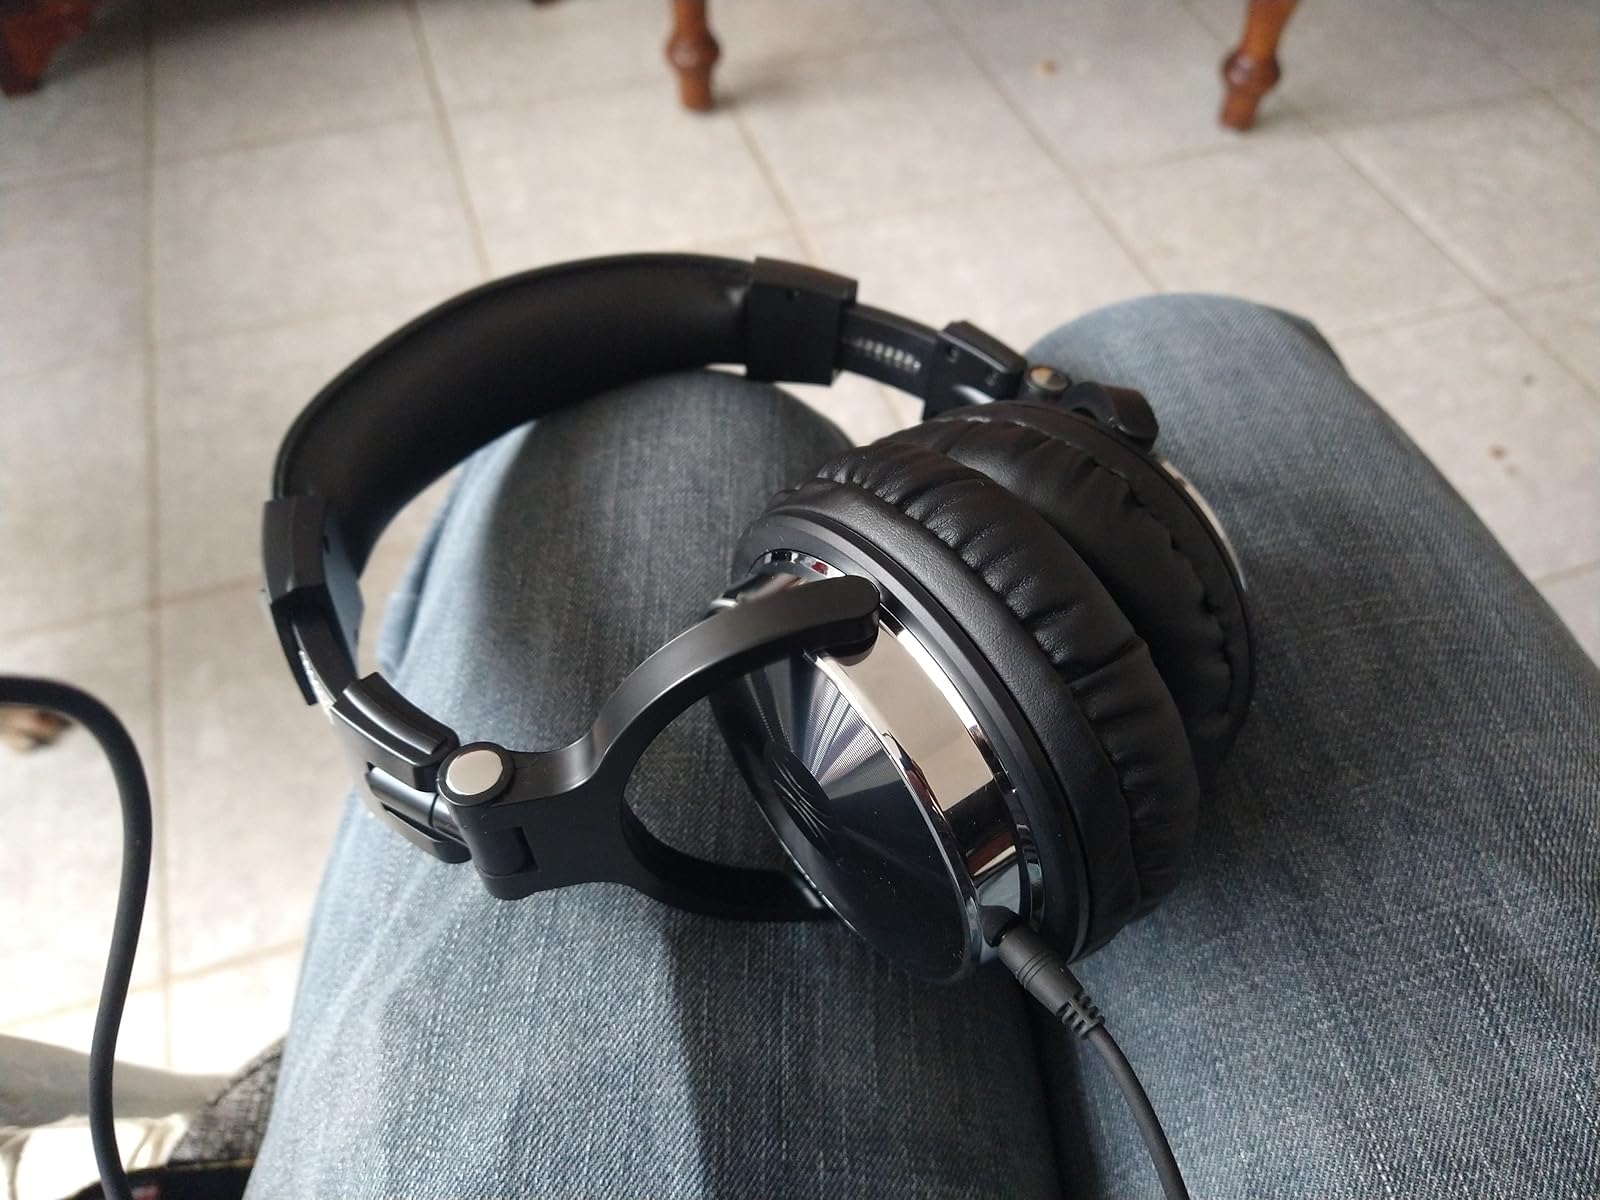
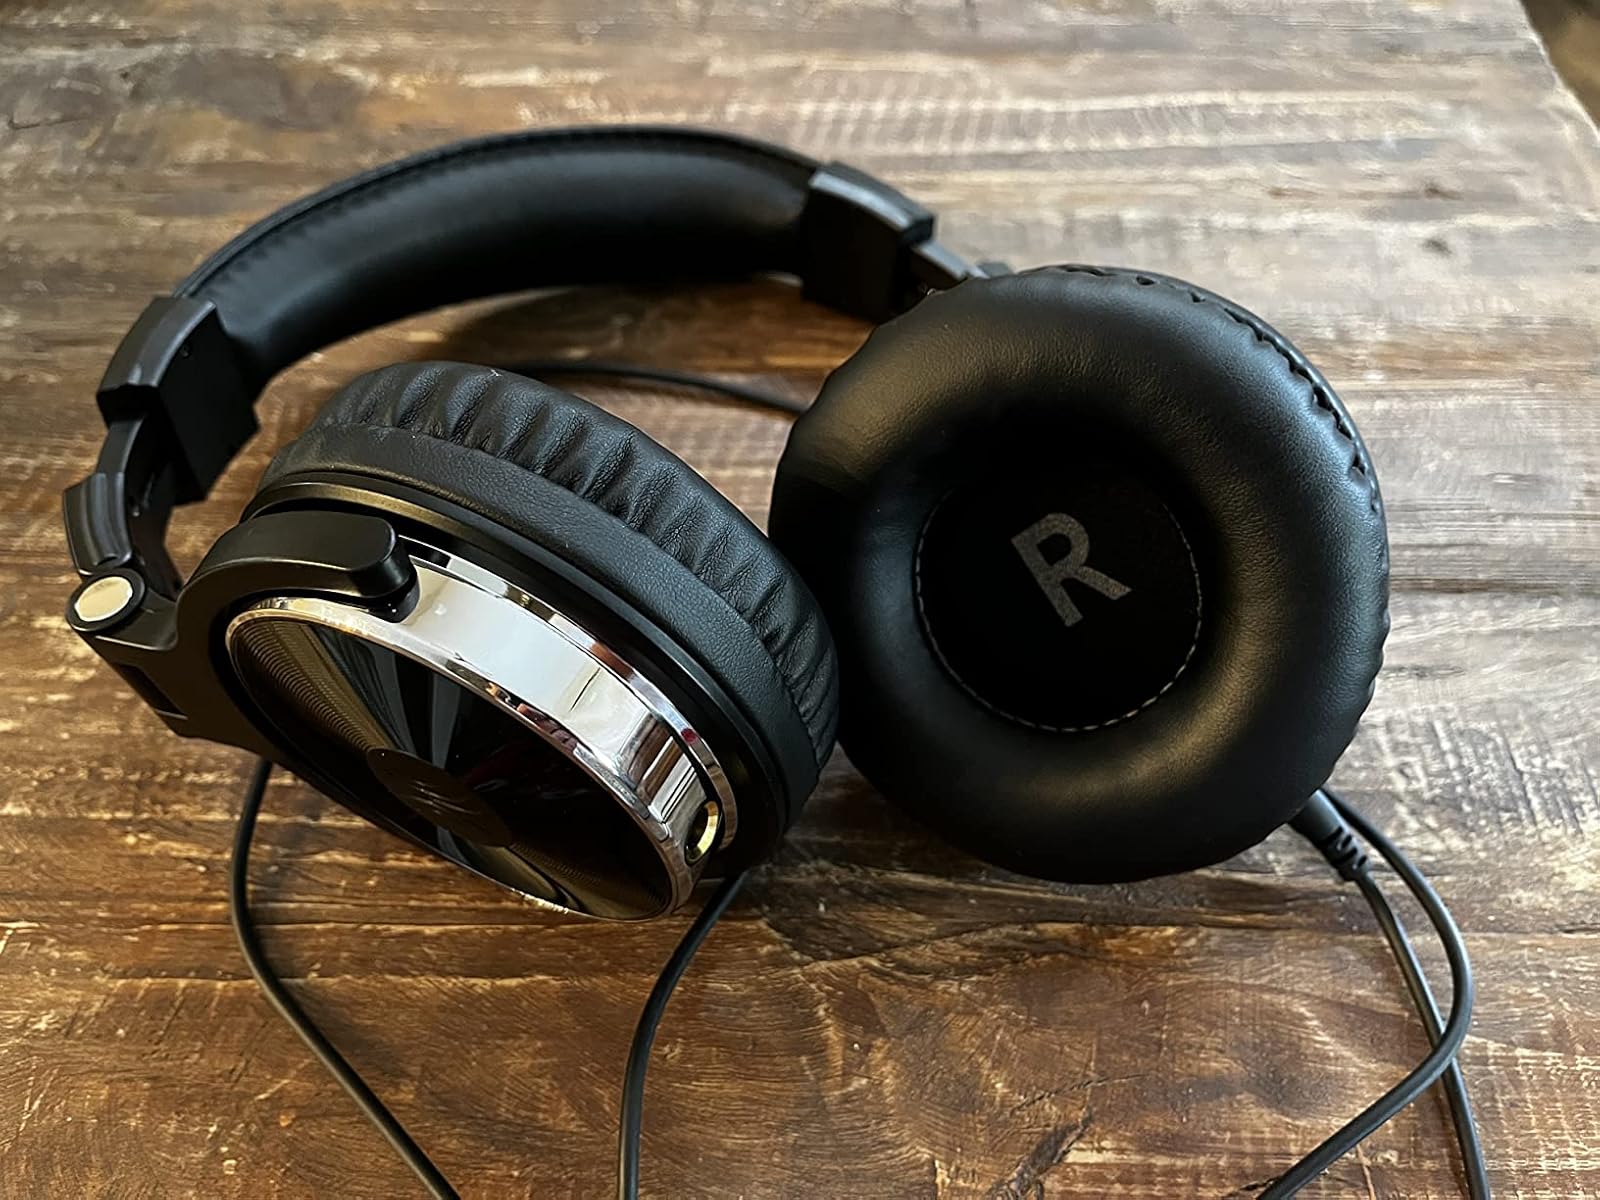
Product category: headphones
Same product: yes